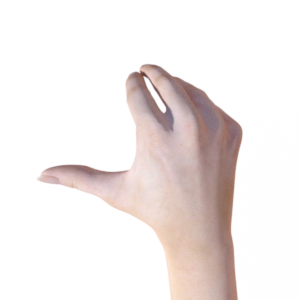
Label: rock